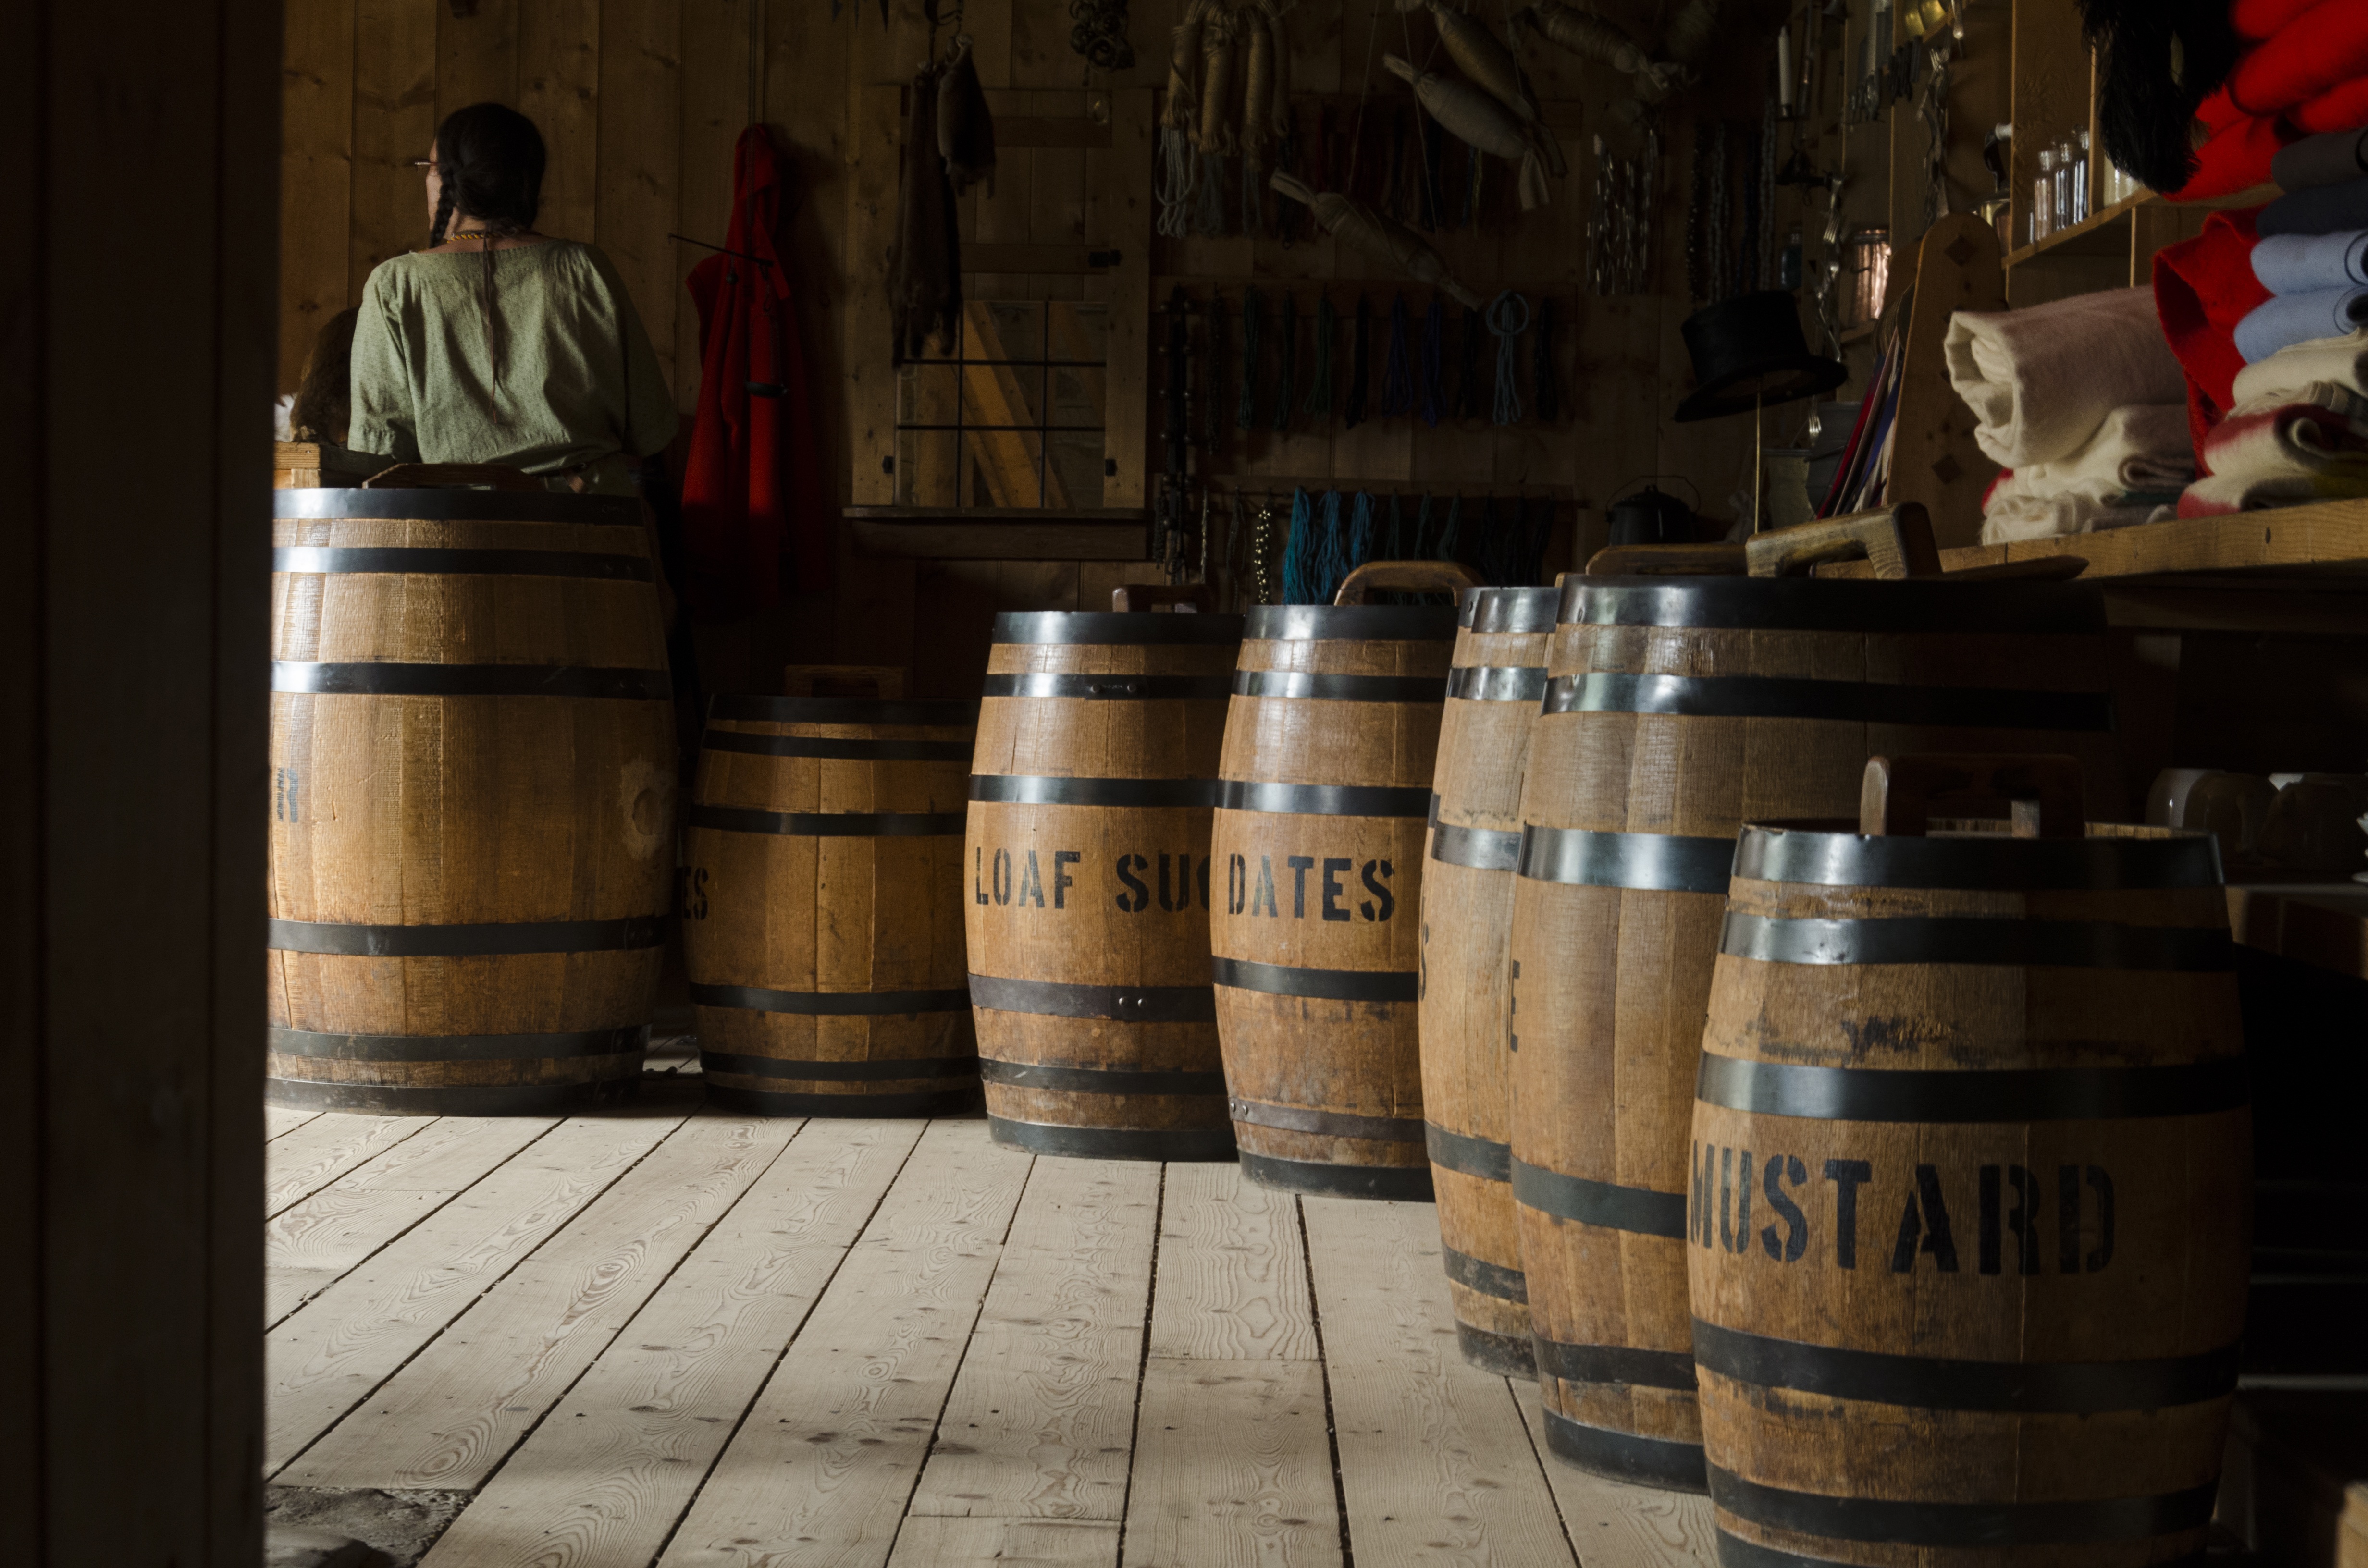
wood, drink, storage, temple, wooden, barrels, man made object, ancient history